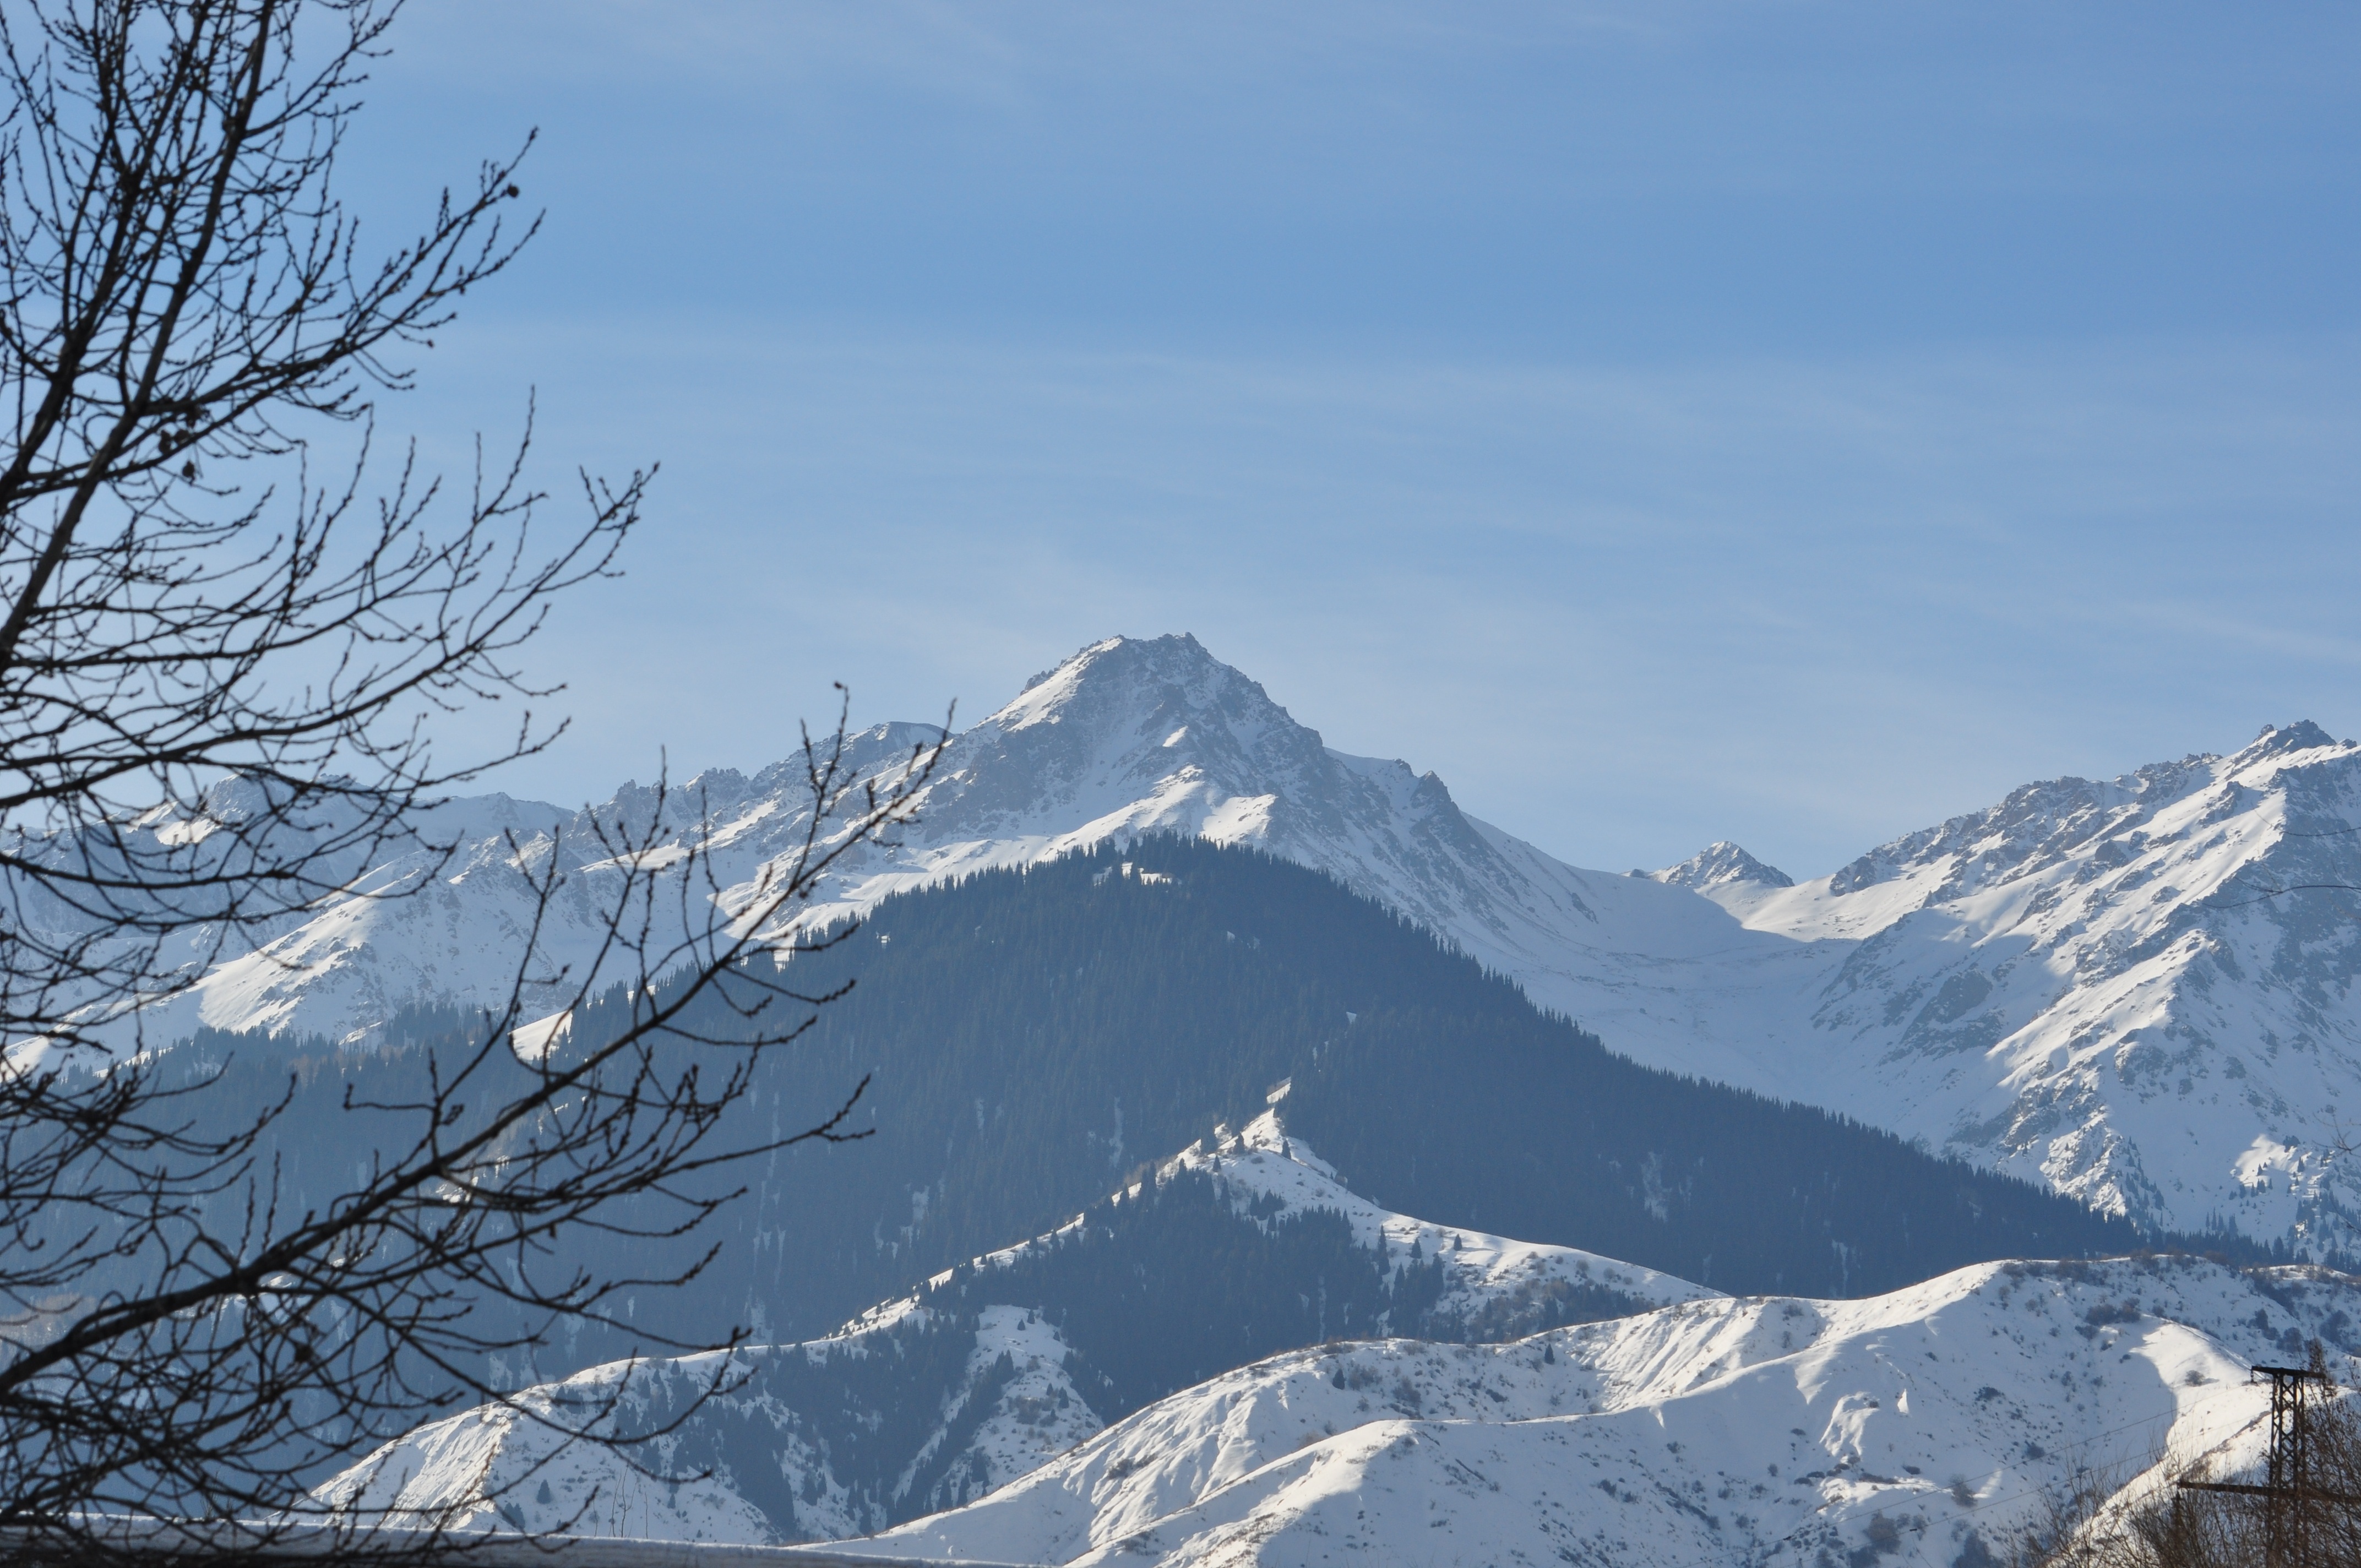
mountain, snow, winter, mountain range, weather, season, ridge, summit, mountains, alps, landform, geographical feature, mountainous landforms, geological phenomenon, alma ata